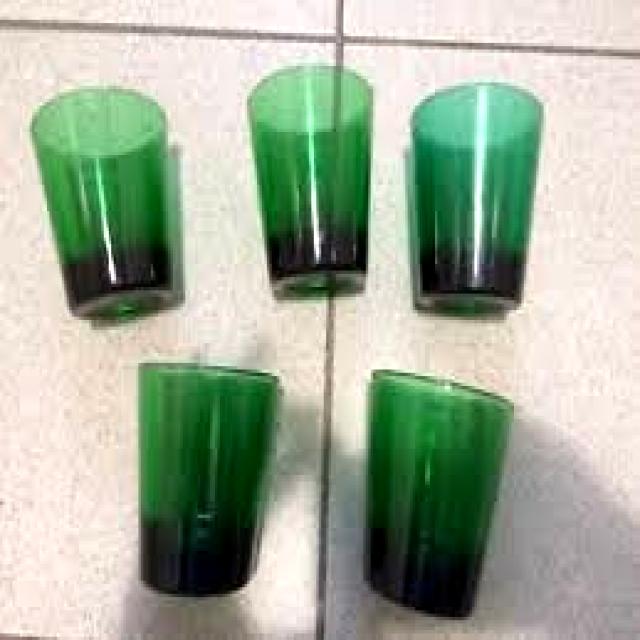
Label: Glass